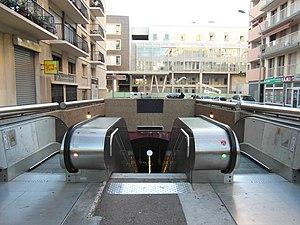
Désirée Clary est une station de la ligne 2 du métro de Marseille. Située au croisement de la rue Clary et de la rue de Ruffi dans le 3ᵉ arrondissement, à proximité de l'Hôpital européen. Elle dessert le quartier de La Villette.